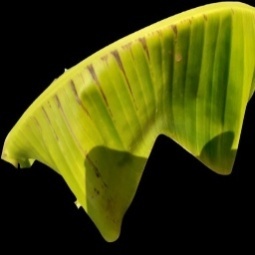
Label: Magnesium